Mariner's cap

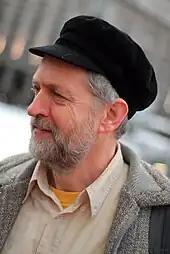
Jeremy Corbyn wearing a corduroy fiddler cap

By the 1880s, caps of this type were widespread in Greece and Turkey, and featured a decorative cord chinstrap, and a distinctive black embroidered ribbon on the peak. The traditional costume for many Greek coastal villagers, comprising the cap, roll neck sweater, loose trousers, and tall boots featured in the film adaptation of "The Guns of Navarone", as the disguise for the British agents. Black or navy blue variants with a white crown known as Tellermützen were also commonly worn by university students in Germany, Denmark, and Sweden from the turn of the century until the present day.